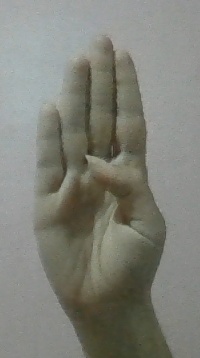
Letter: kaaf